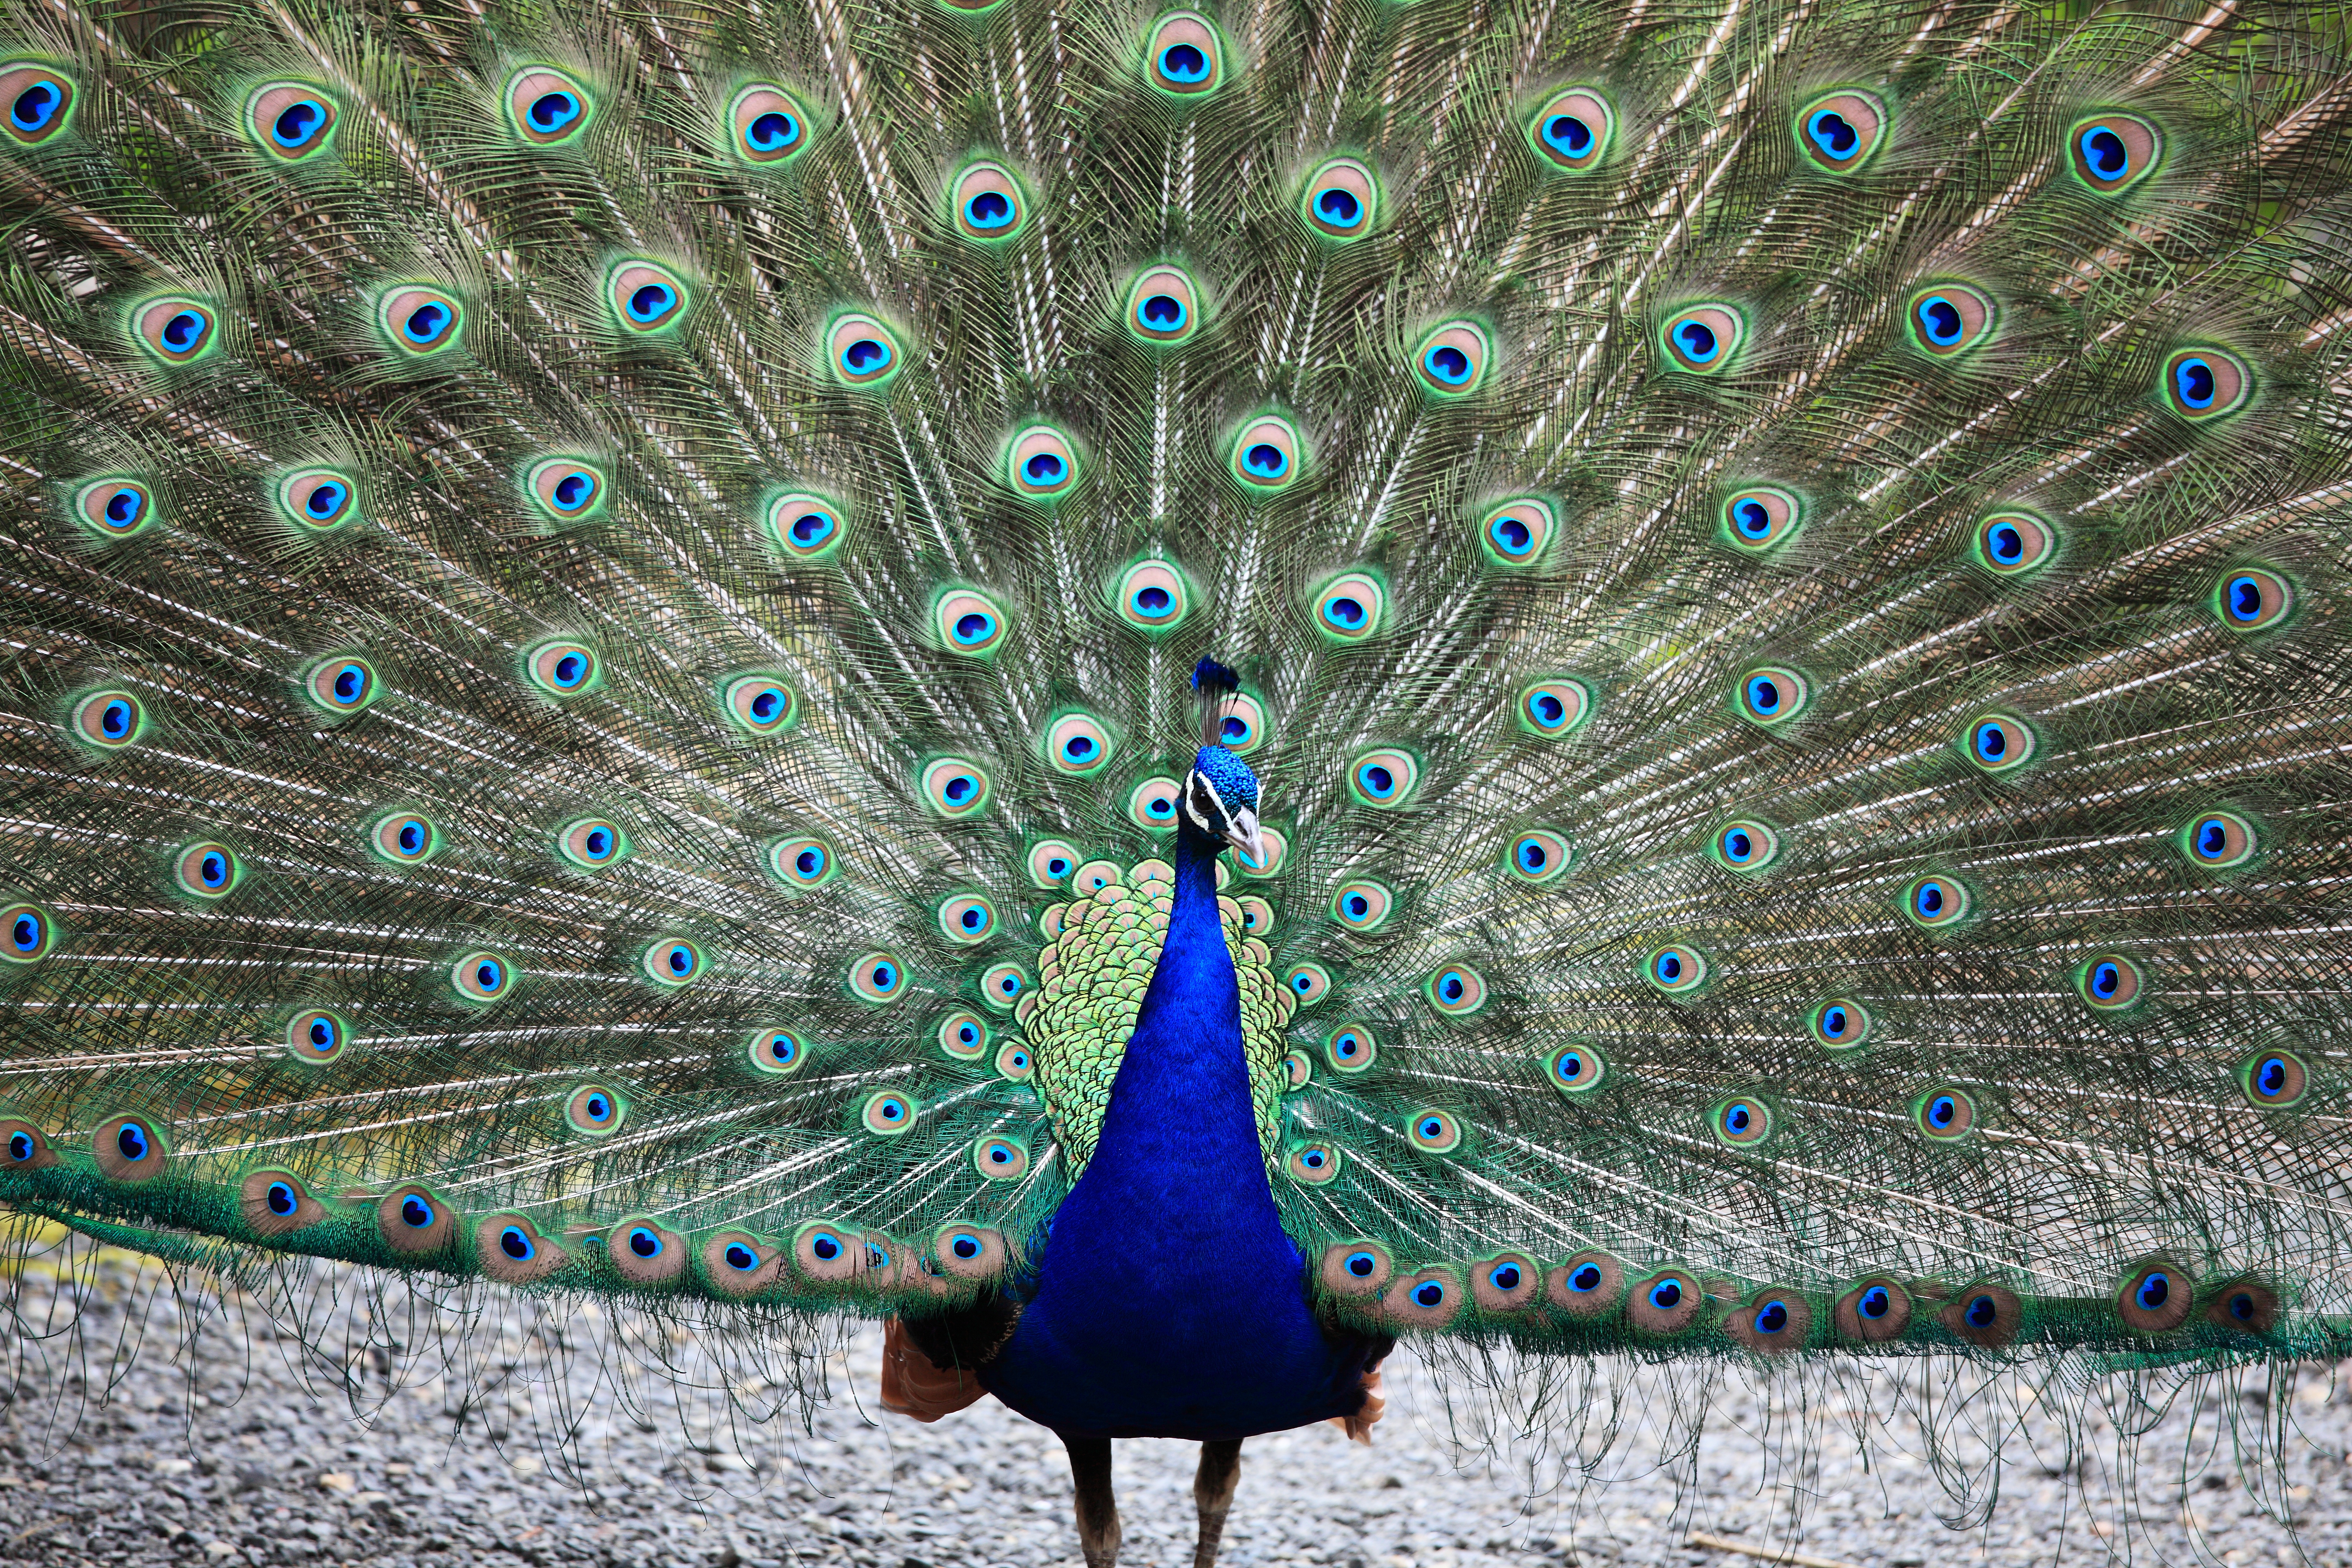
bird, wing, high, blue, fauna, peacock, galliformes, symmetry, vertebrate, 5d, hires, peafowl, indian, pavo, cristatus, markii, hi, res, resolution, ibaraki, sakuragawa, amabikikannon, phasianidae, taxonomy binomial pavocristatus